1999 Hector Mine earthquake

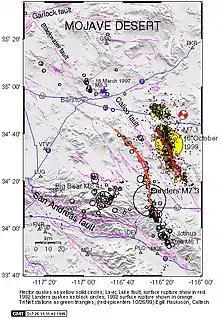
Map showing the relative location of the 1999 Hector Mine Earthquake and its foreshocks.

This strike-slip earthquake occurred in a remote part of the Mojave Desert, east-southeast of Barstow, California, inside the Twentynine Palms Marine Corps Base. Strike-slip faults are fractures where the blocks have mostly moved horizontally. If the block under the right foot of the observer straddling the fault moves towards the observer, the slip style is termed right lateral; if the block under the observer's left foot moves towards the observer, the fault is termed left lateral. This right-lateral strike-slip quake involved rupturing the Lavic Lake fault and the Bullion Fault.